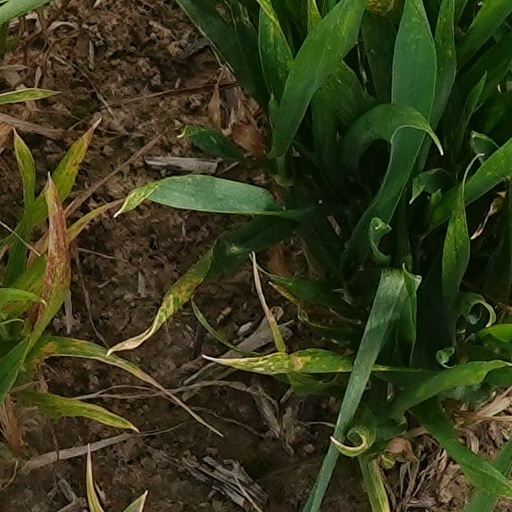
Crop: wheat